Roland Müller

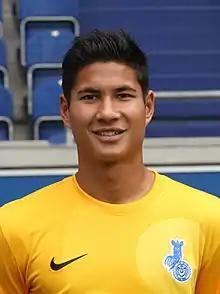
Müller with Duisburg in 2012.

Roland Richard Guaves Müller (born 2 March 1988) is a Filipino professional footballer who plays as a goalkeeper for FC Amical Saint-Prex in the 2. Liga Interregional. Müller formerly played for the Philippines national team, earning 22 caps before his international retirement in 2017.